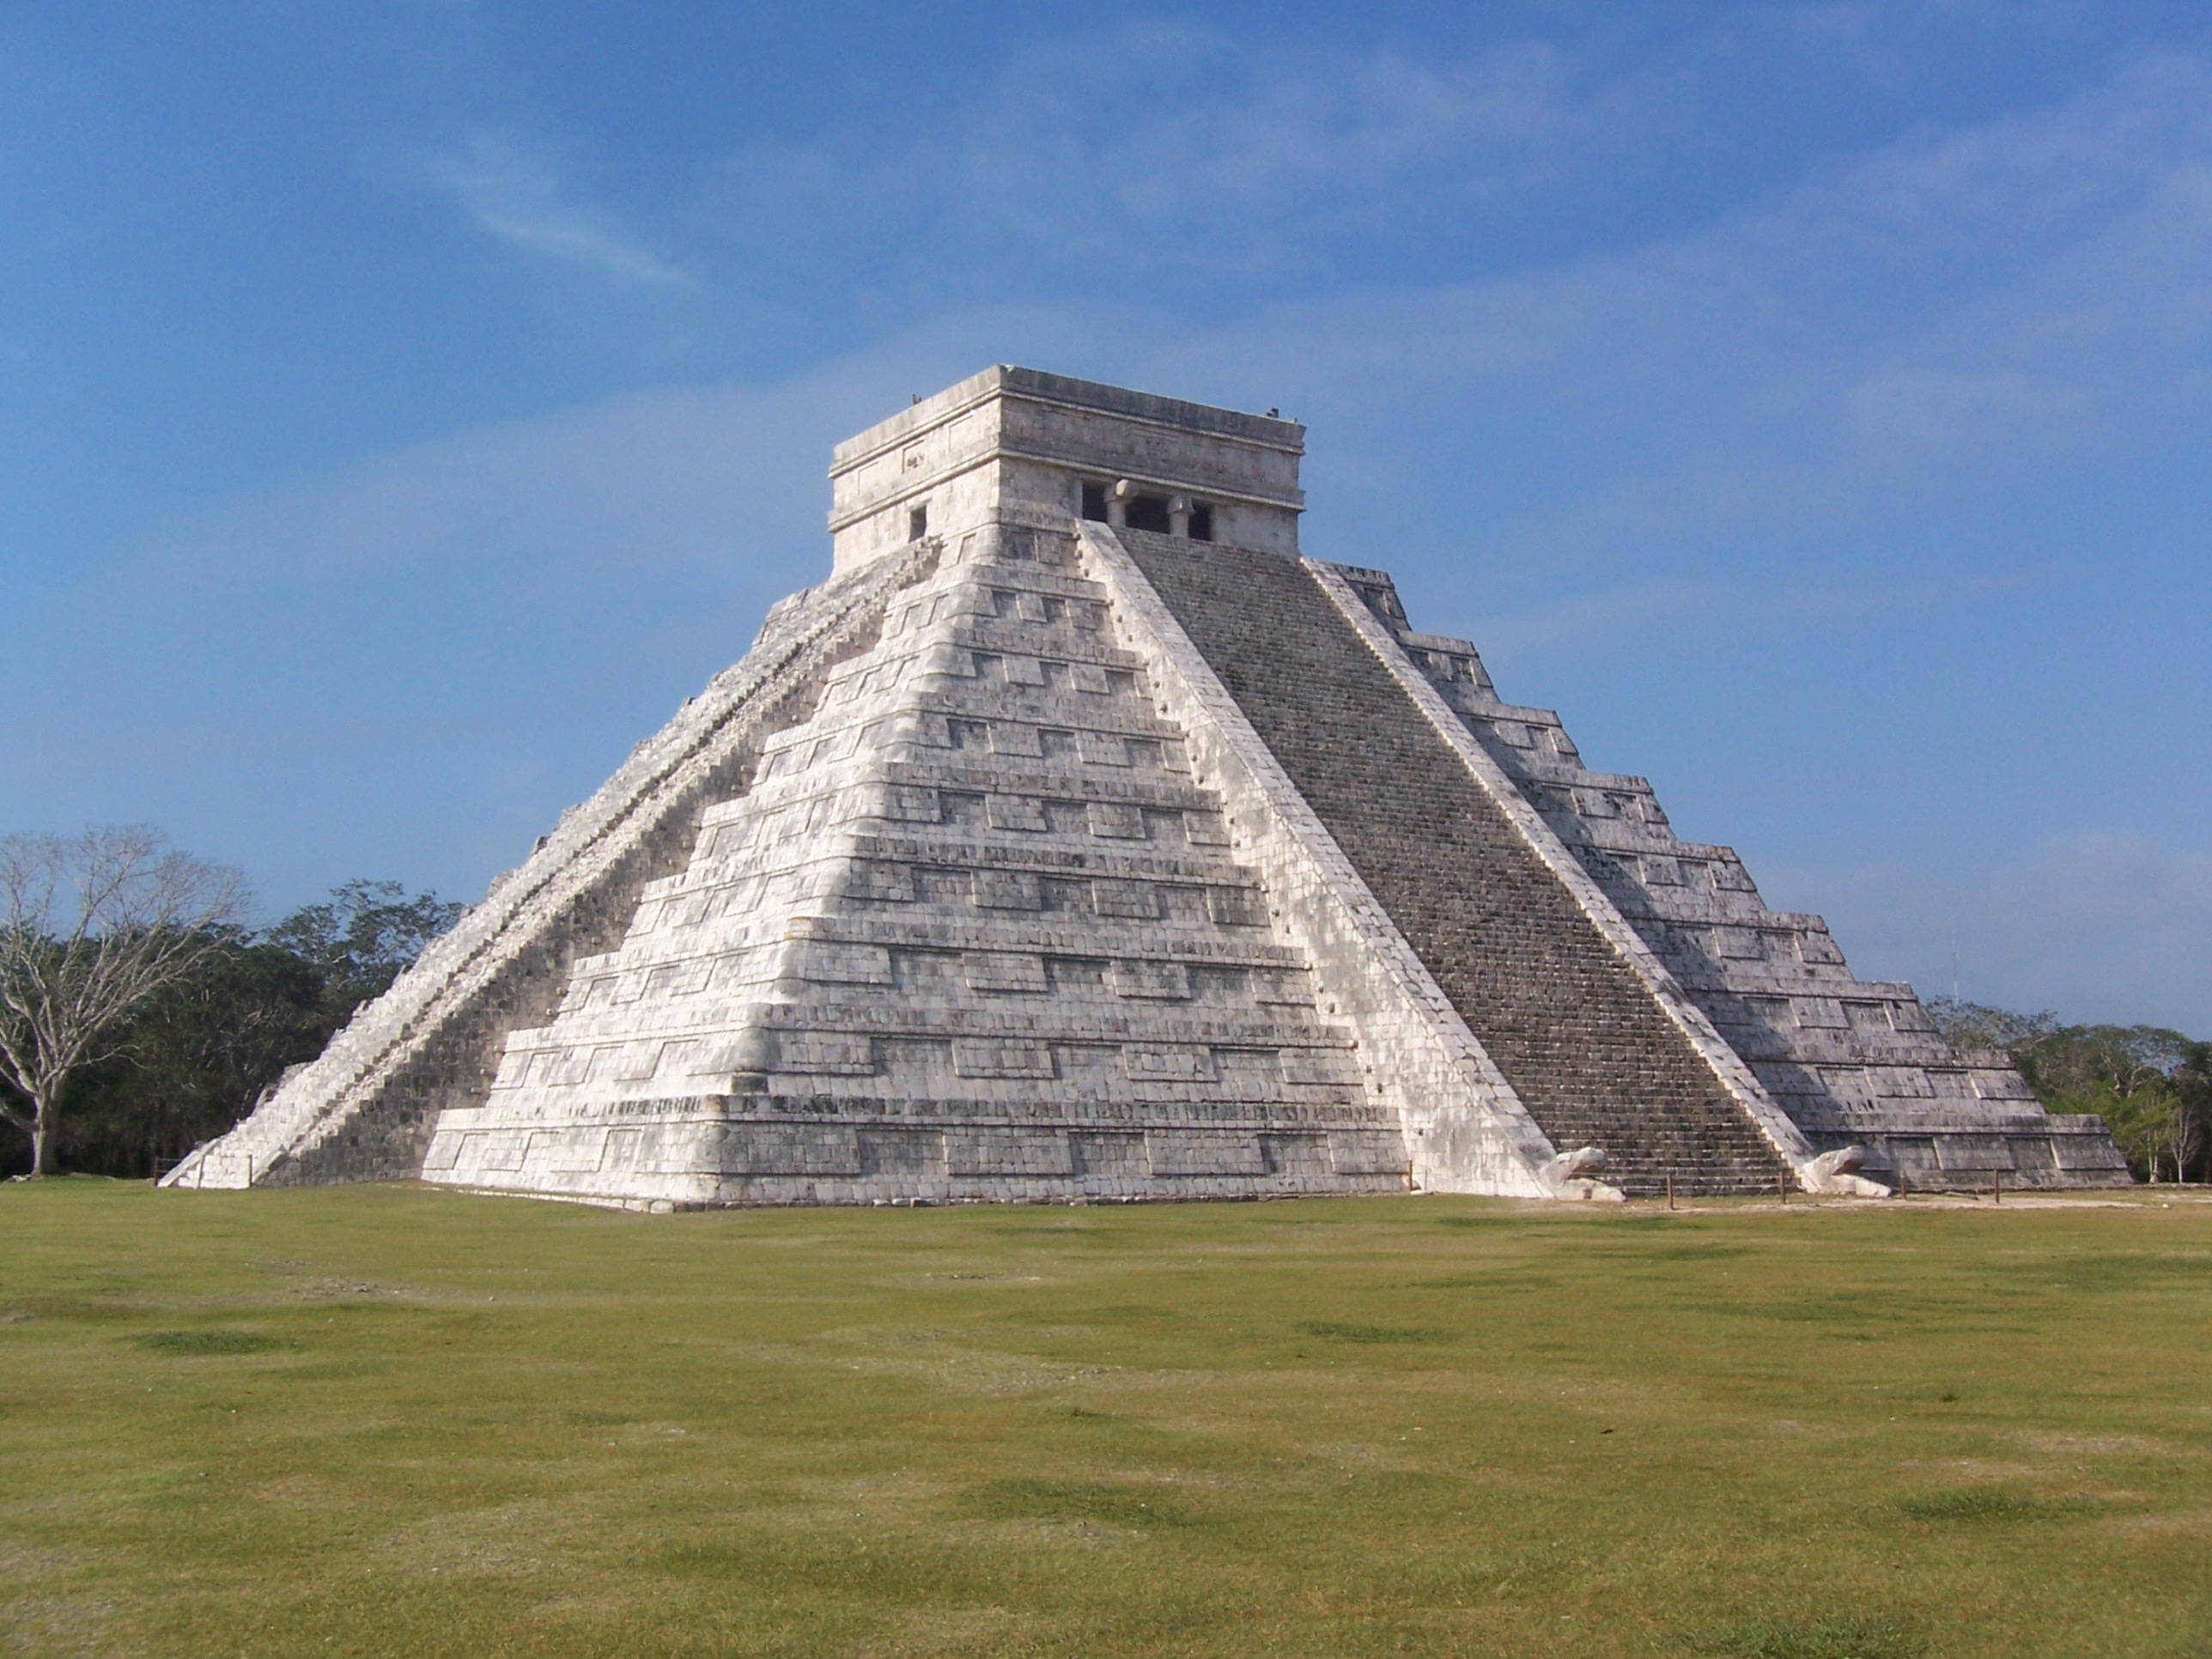
monument, pyramid, landmark, mexico, ruins, badlands, maya, yucatan, archaeological site, chichen itza, historic site, mayan pyramid, maya civilization